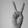
ASL letter: V